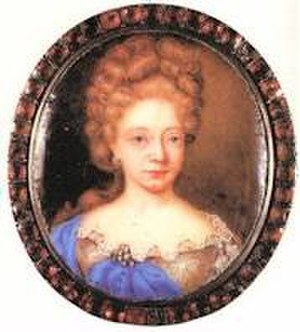
Sophie Amalie Moth
Sophie Amalie Moth
Sophie Amalie Moth var kong Christian 5.'s elskerinde. Hun og Christian 5. fik fem børn, som i 1679 blev optaget i grevestanden under navnet Gyldenløve. I 1677 blev hun udnævnt til grevinde af Samsøe. Hun er stammoder til den stadig eksisterende adelsslægt Danneskiold-Samsøe.